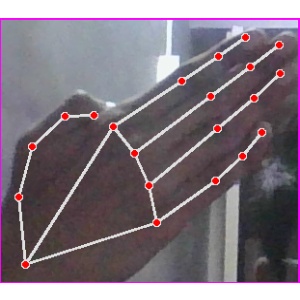
अक्षर: घ